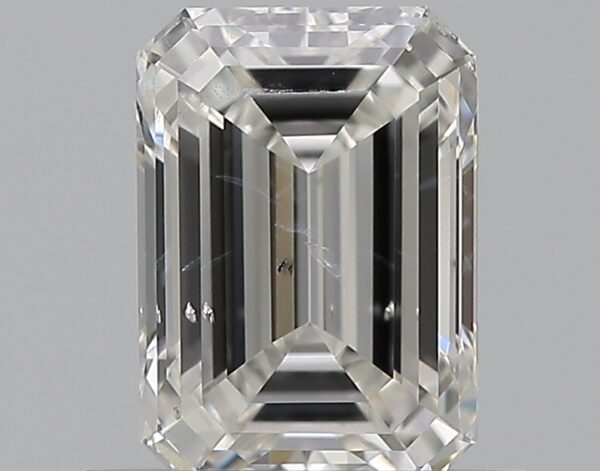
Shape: emerald
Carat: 0.81
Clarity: SI2
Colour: G
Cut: EX
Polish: EX
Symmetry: EX
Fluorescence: N
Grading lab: GIA
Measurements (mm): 6.28 x 4.45 x 3.02